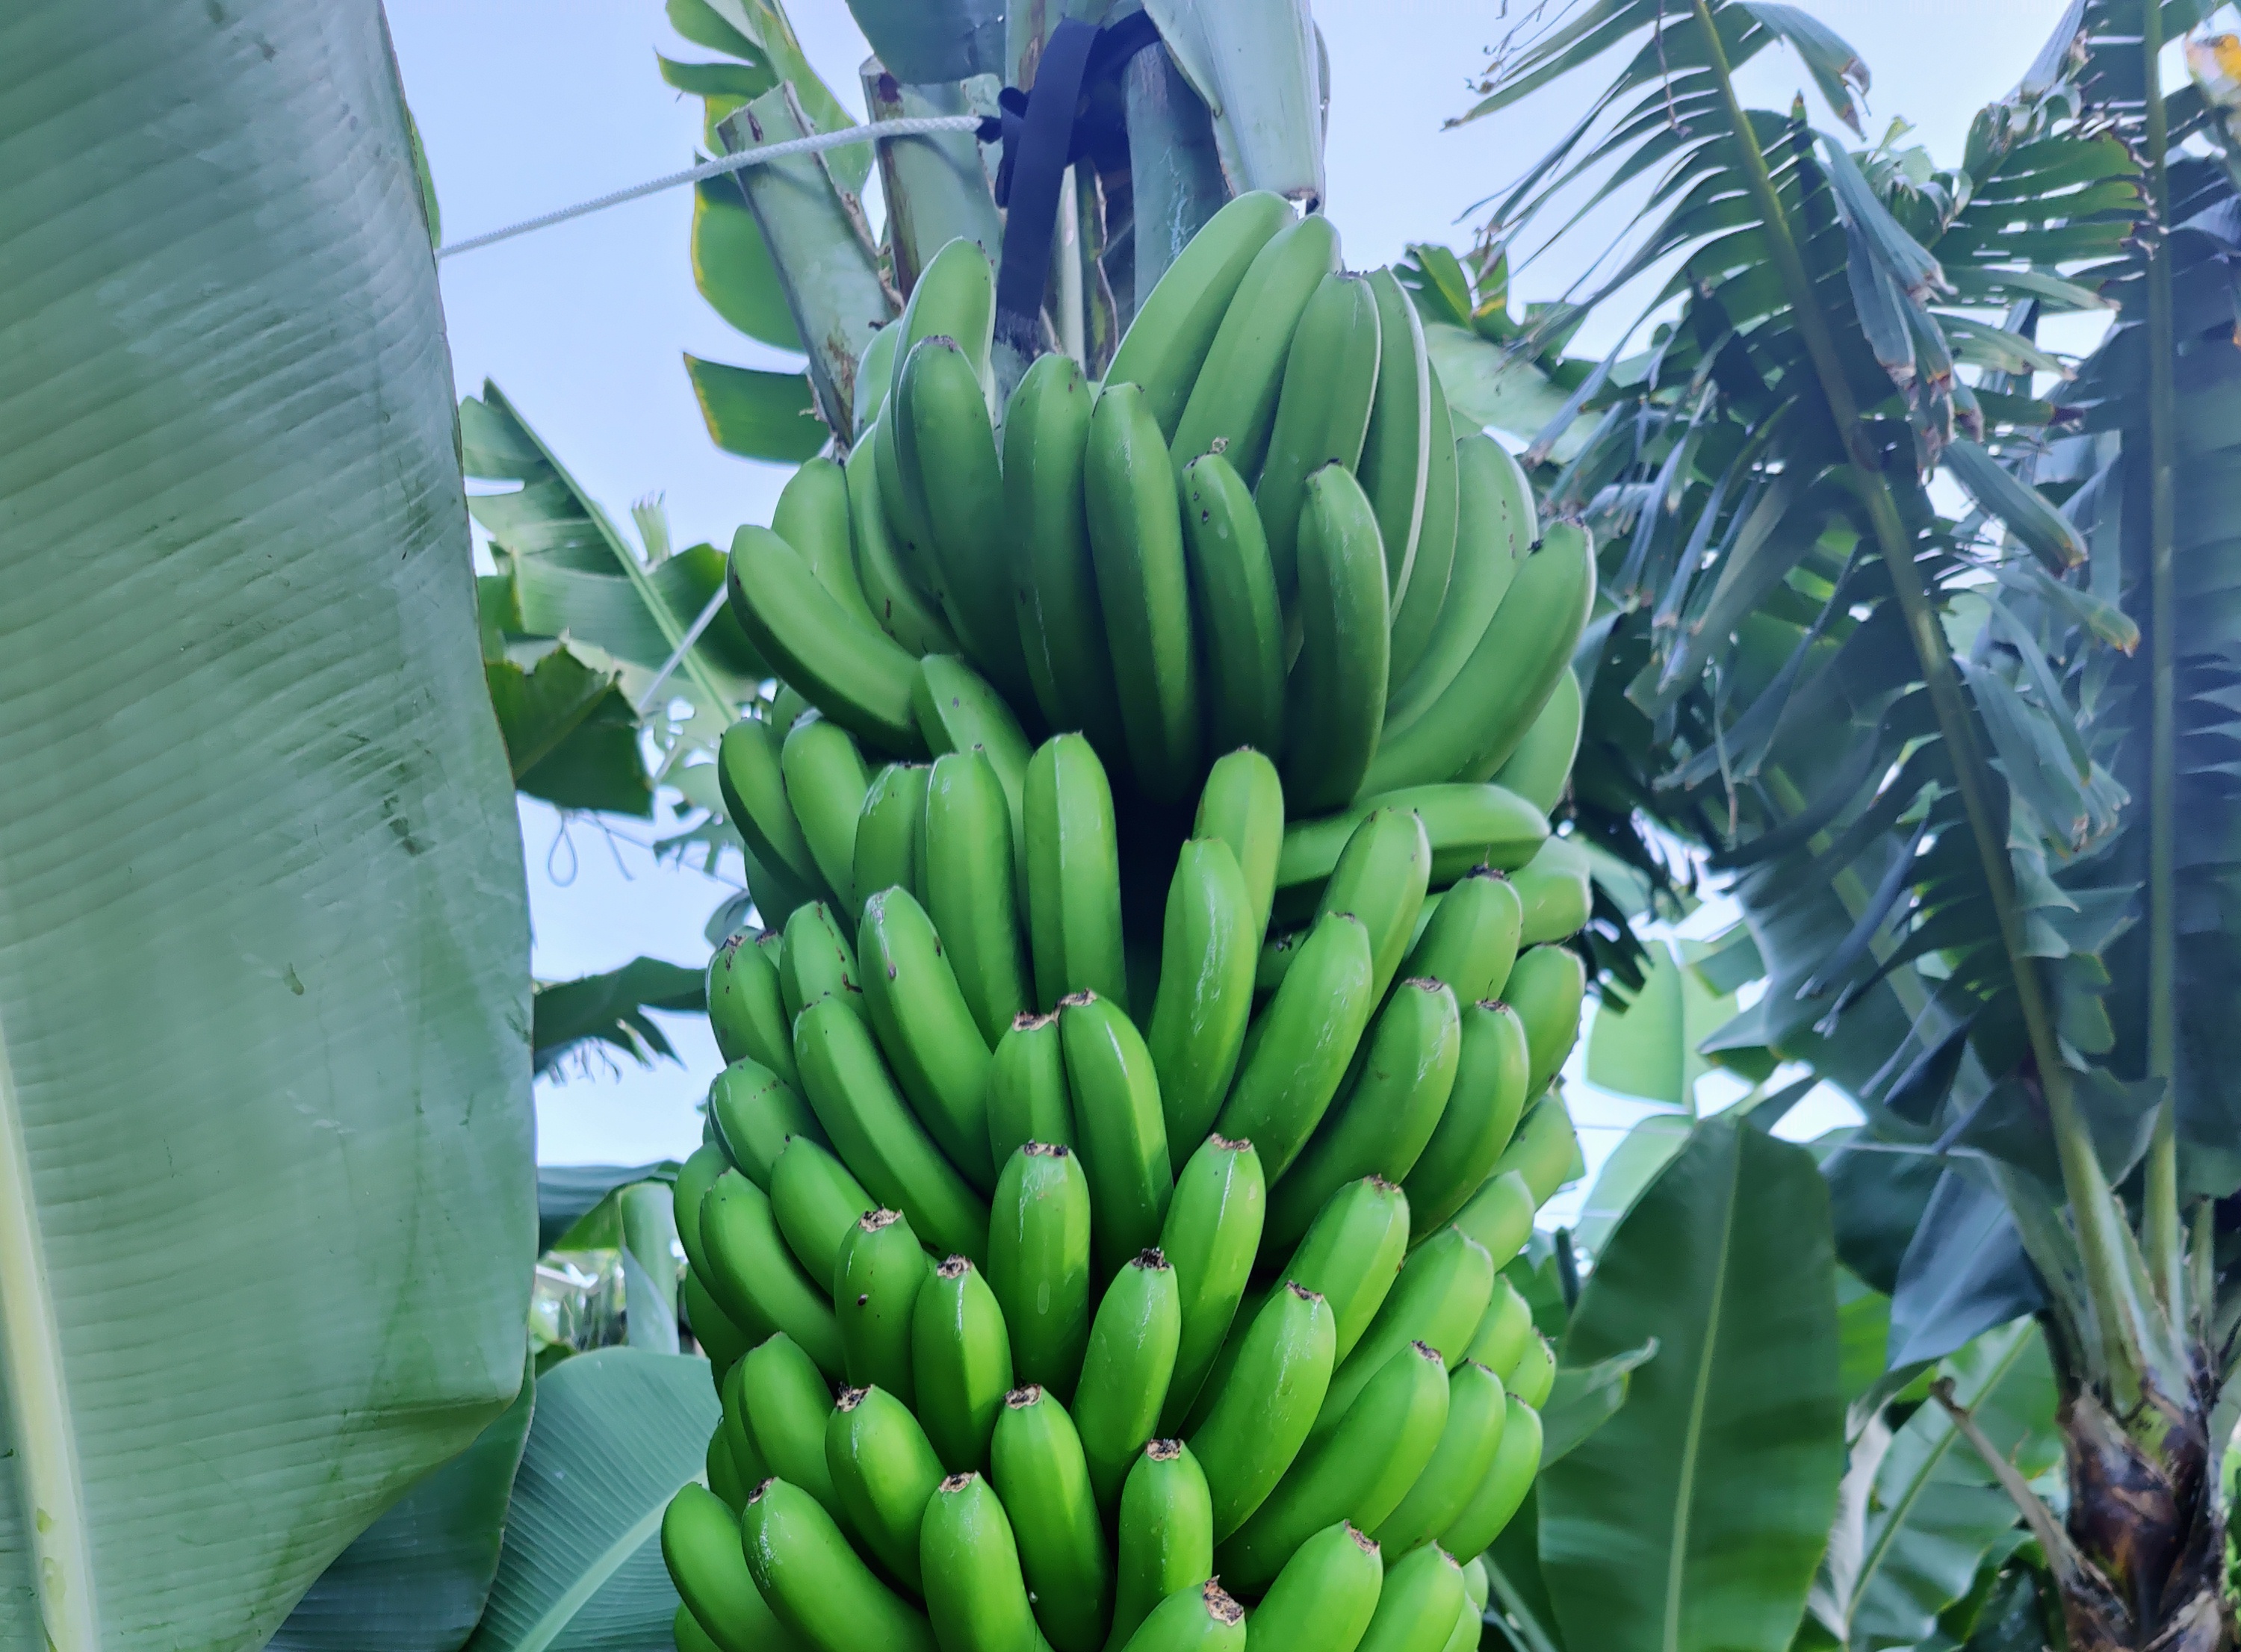
Label: Cut